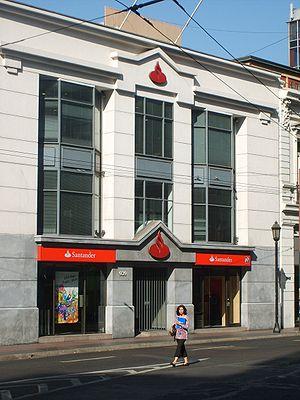
Santander est la première banque espagnole et l'une des principales d'Europe. Son siège social est basé dans la ville qui lui a donné son nom, Santander, tandis que son siège opérationnel est installé à Boadilla del Monte.